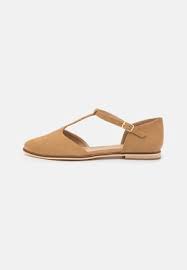
Label: Ballet Flat